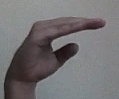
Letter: jeem